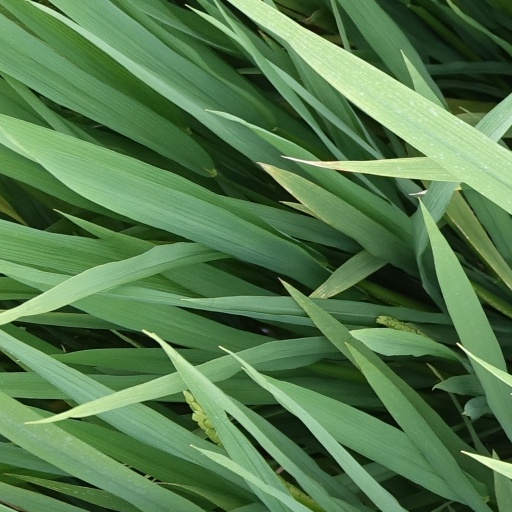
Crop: rice